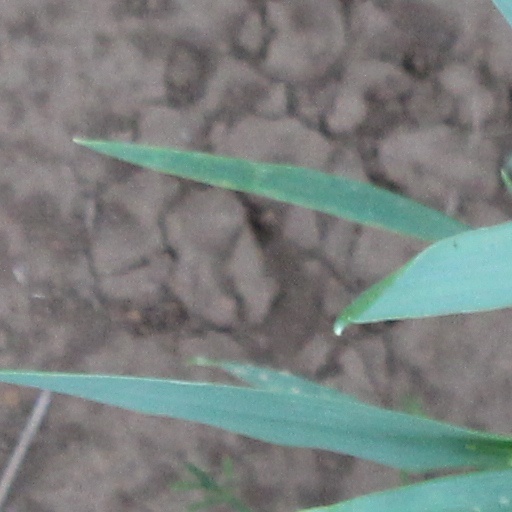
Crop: wheat